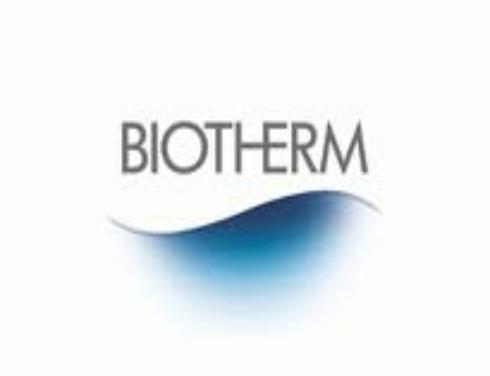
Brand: Biotherm
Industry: Necessities